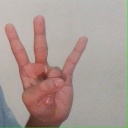
अक्षर: क्ष